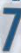
Number: 7